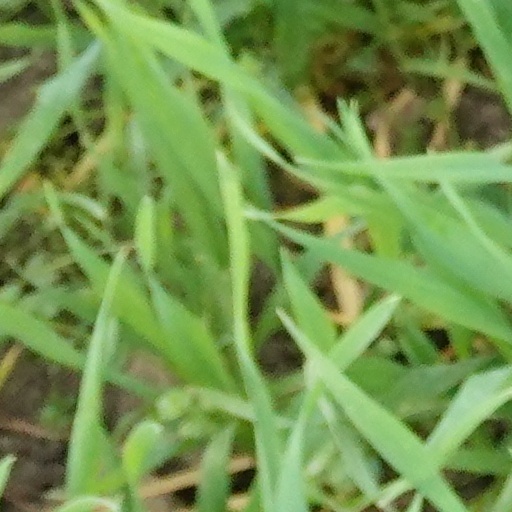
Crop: wheat